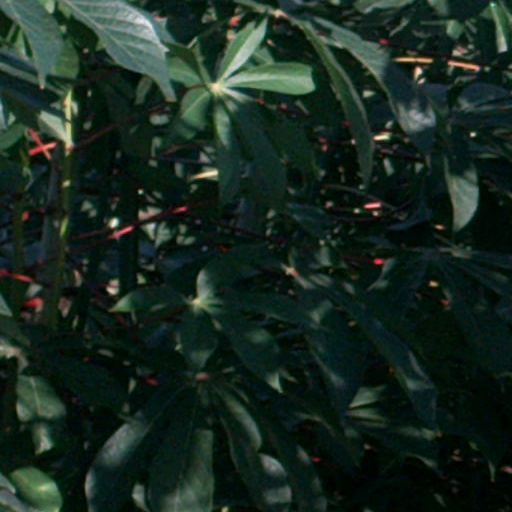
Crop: cassava